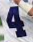
Number: 4